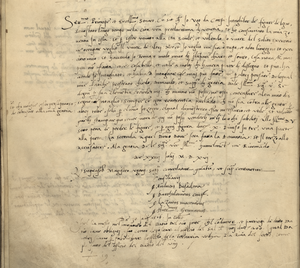
Hugo de Carpi est un graveur sur bois et peintre italien de la Haute Renaissance, né vers 1480 à Carpi, dans la province de Modène et mort au plus tard en 1532 à Rome. Il est actif entre 1502 et 1532 à Venise, Rome et Bologne.